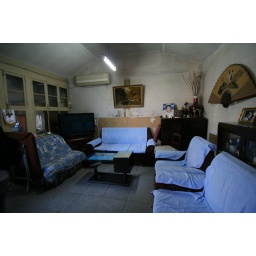
We visited a local family in Hutong. Crappy house but flat screen tv and hecka nice refrigerator. Hutong, Beijing